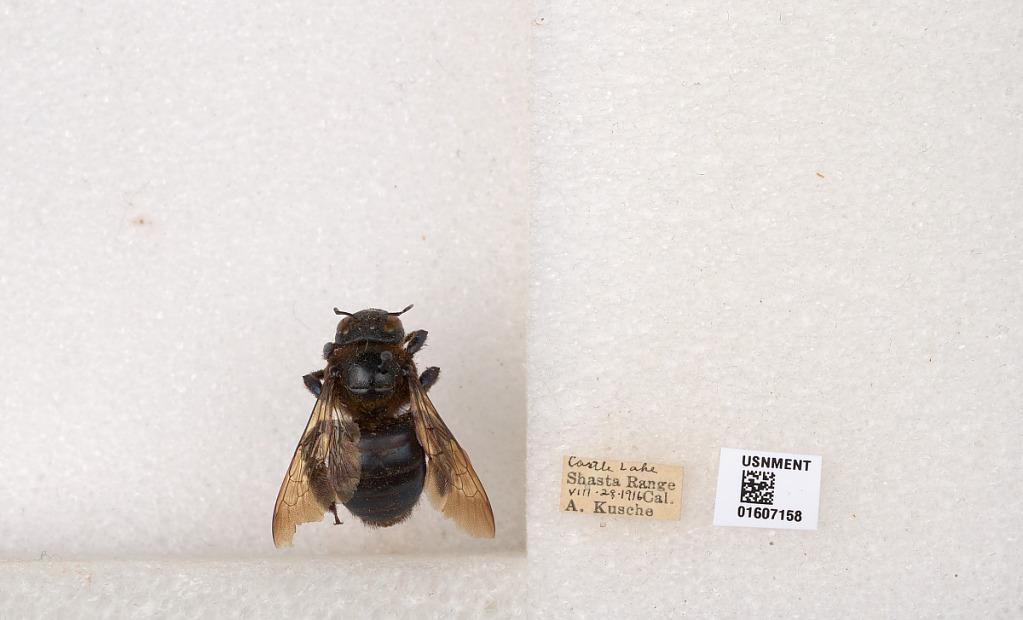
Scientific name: Xylocopa (Xylocopoides) californica californica Cresson
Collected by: Kusche
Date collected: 1916-8-28
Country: United States
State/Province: California
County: Siskiyou
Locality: Castle Lake, Shasta Range
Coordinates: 41.2273, -122.383